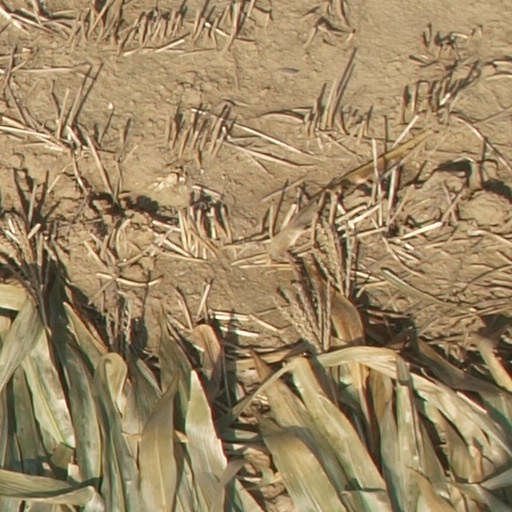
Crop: maize; corn